Answer in natural language. Consider the 3D positions of the objects in the scene and not just the 2D positions in the image. Is the centerpoint of  brown colour countertop lx (marked B) at a higher height than Doorway (marked C)? Choose between the following options: yes or no
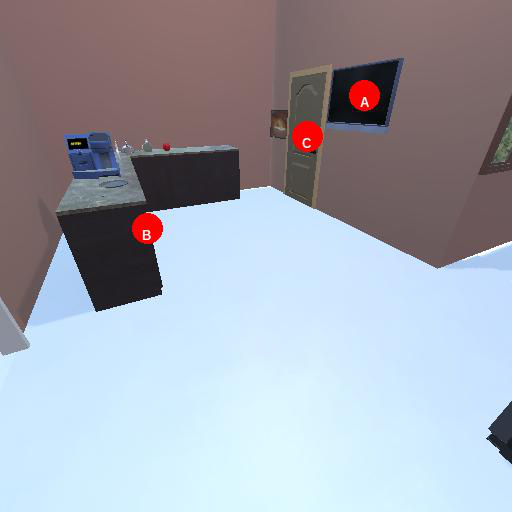
<answer>yes</answer>